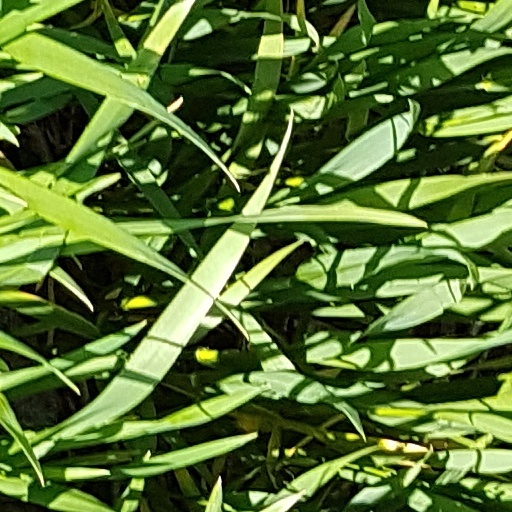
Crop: wheat